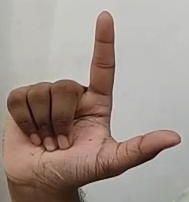
ASL sign: L